Marie-Louise Dräger

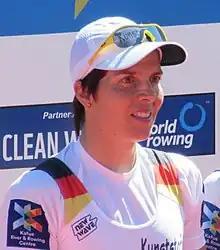
Marie-Louise Dräger in 2016

Marie-Louise Dräger (born 11 April 1981) is a German national representative rower who has represented over a twenty-year period from 1999 to 2019. She is a five-time world champion lightweight sculler who has won world championships titles in all sculling boat classes. She is a three-time Olympian who competed for Germany in both the lightweight double sculls and the women's single sculls at the Olympics.